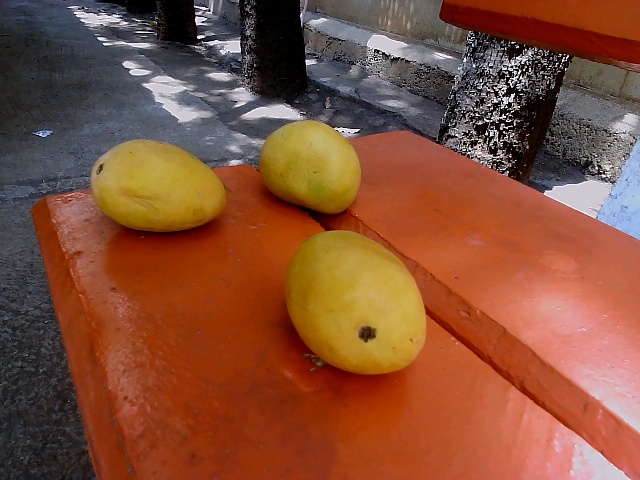
Label: Ripe_Mango